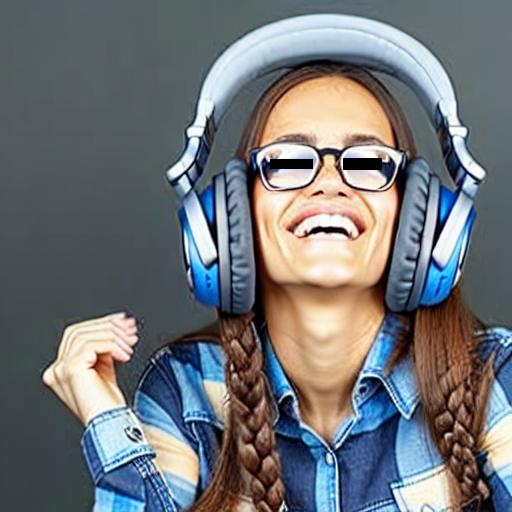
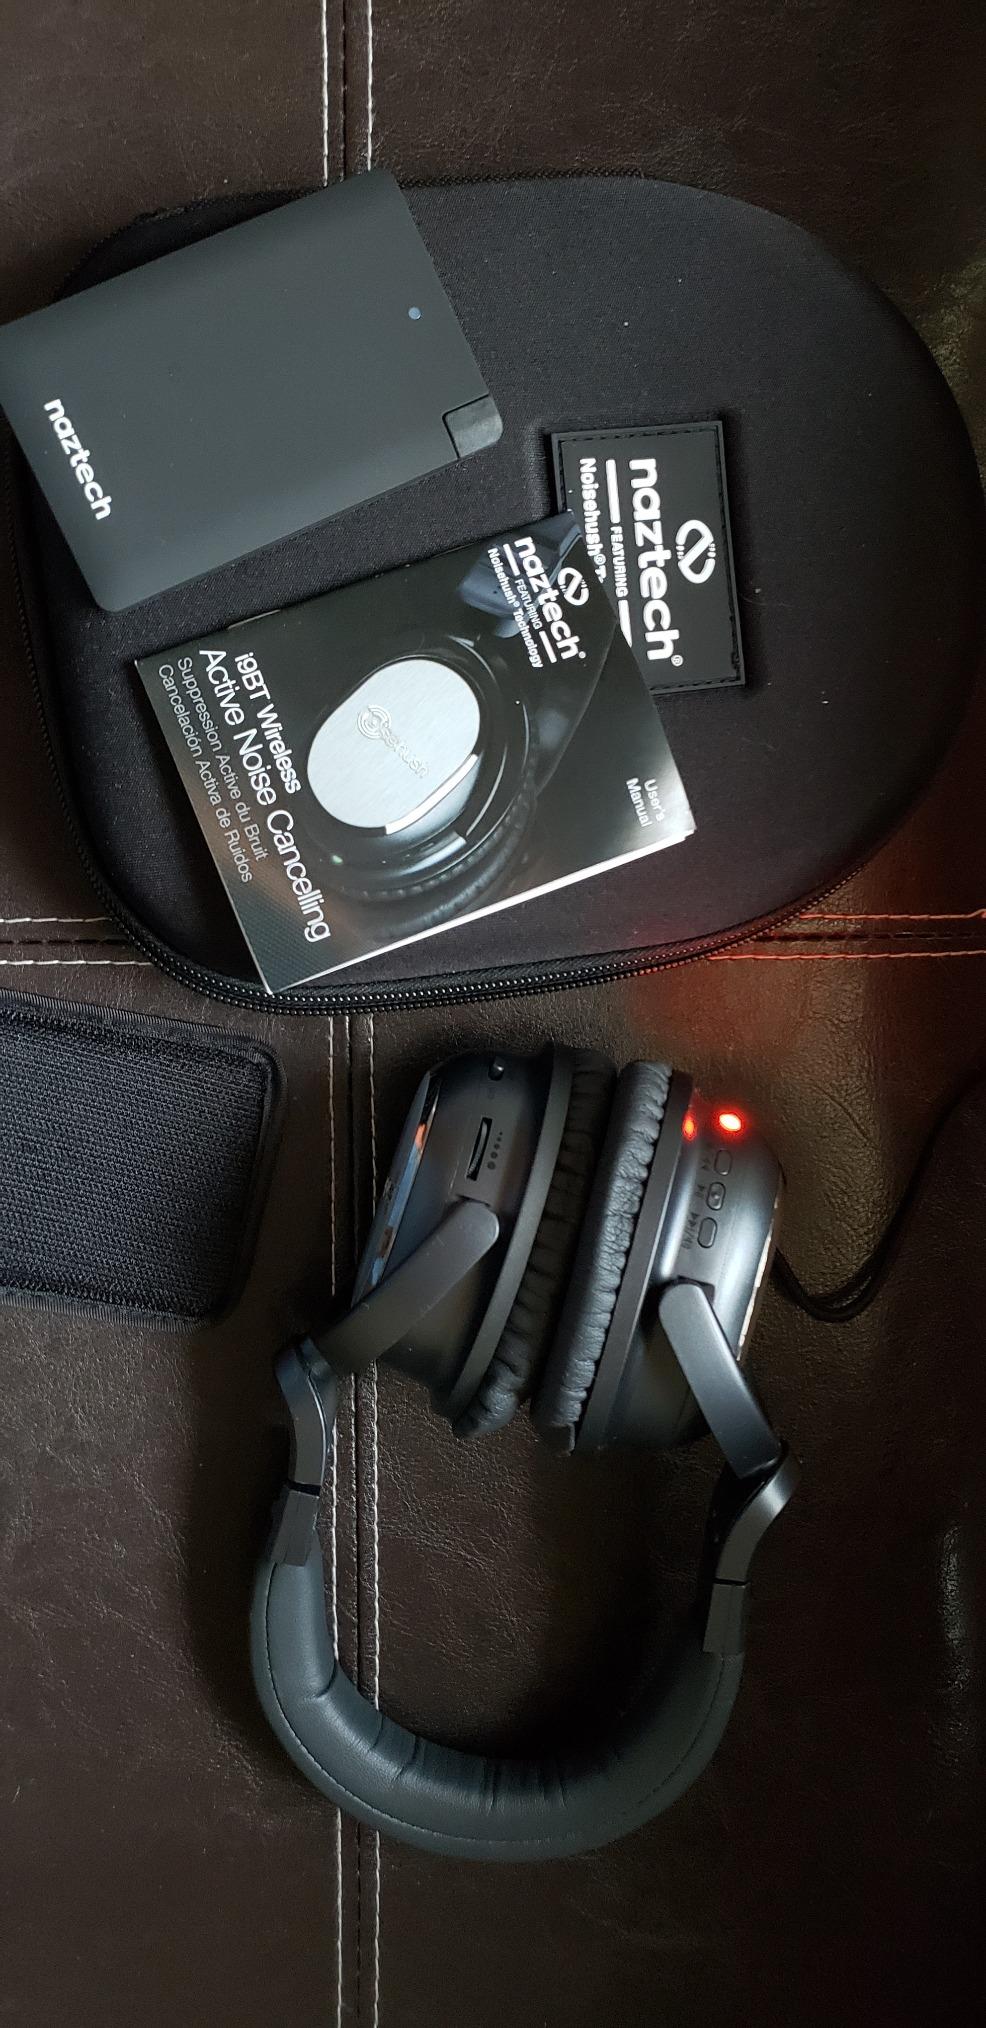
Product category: headphones
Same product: no